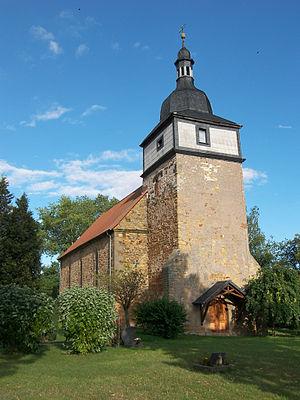
Drei Gleichen est une commune allemande de l'arrondissement de Gotha en Thuringe. Elle a été formée le 1ᵉʳ janvier 2009 par la fusion des anciennes communes de Grabsleben, Mühlberg, Seebergen et Wandersleben.